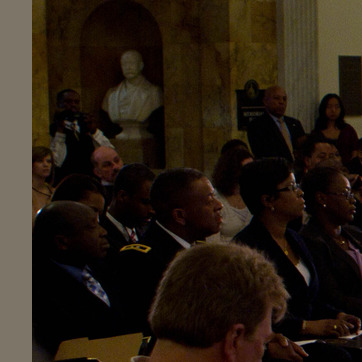
Material: hair